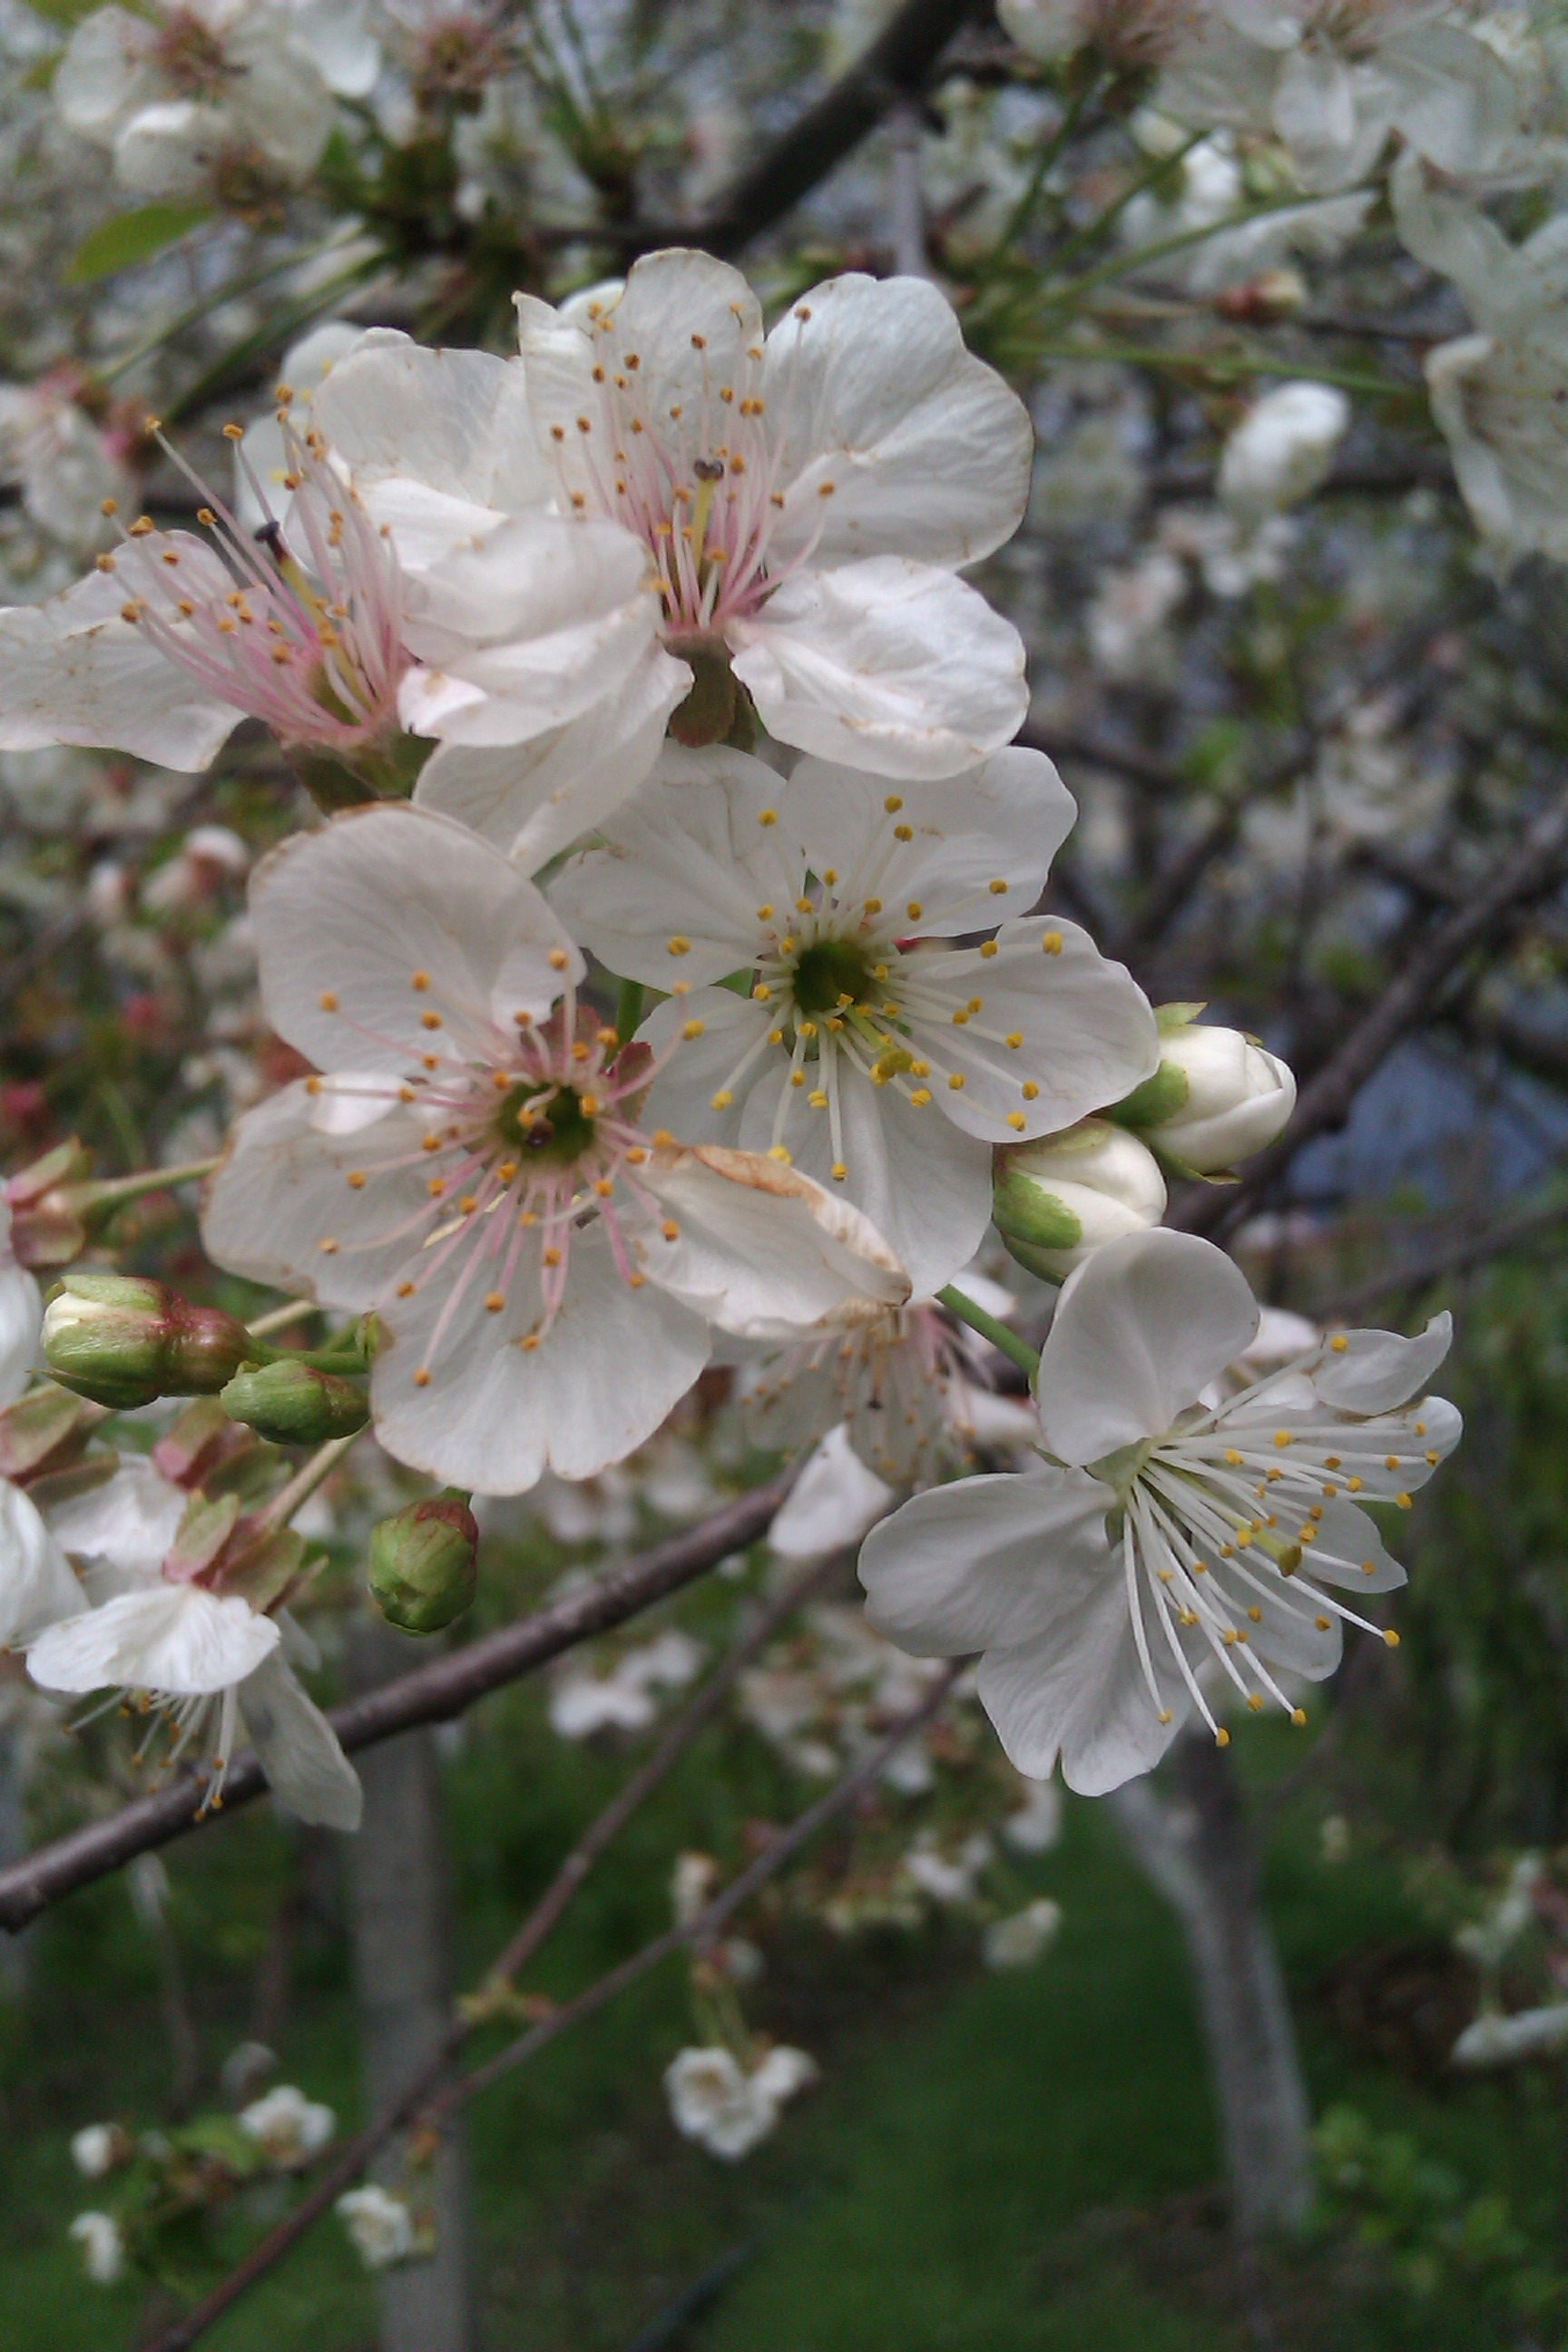
branch, blossom, plant, fruit, flower, food, produce, botany, flora, cherry blossom, shrub, flowering plant, rose family, land plant